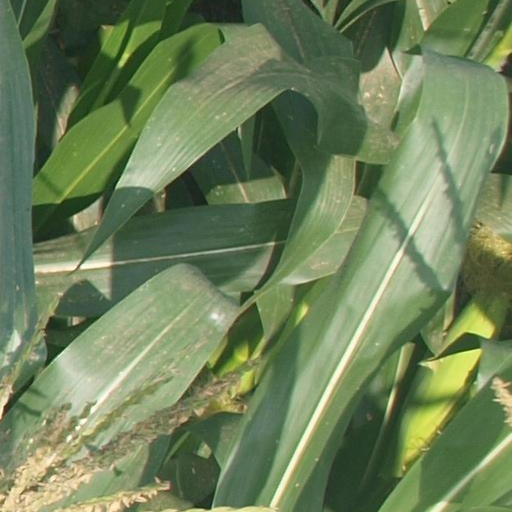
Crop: maize; corn